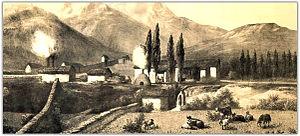
Les habitants de Salamanque a été fondée le 13 Avril 1843, par une résolution des administrateurs de la Orphans Home de Santiago, et désignés par le nom de Salamanque en l'honneur de Doña Matilde Salamanque, qui devrait legs pieux à la terre fonctionne sur qui se trouve la ville, plus les contours précieux.